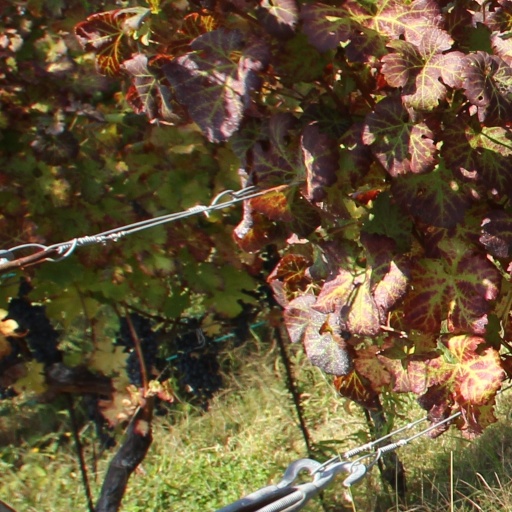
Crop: grape